Plaza de la Villa

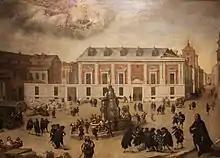
"Miracle of the Virgin of Atocha during the construction works of the Casa de la Villa" (late 17th-century).

It was known as "Plaza de San Salvador" in ancient times, as it was located near the (now defunct) Church of San Salvador, in whose atrium the primitive municipal council convened (the church was demolished in 1842). In 1463 Henry IV of Castile granted a market day in the square on Tuesdays. The "Casa de los Lujanes" (with its adjacent tower), dated from the 15th-century, is the oldest civil building in Madrid. The tradition states the tower was the location where Francis I of France was held captive after his capture in the 1525 Battle of Pavia.